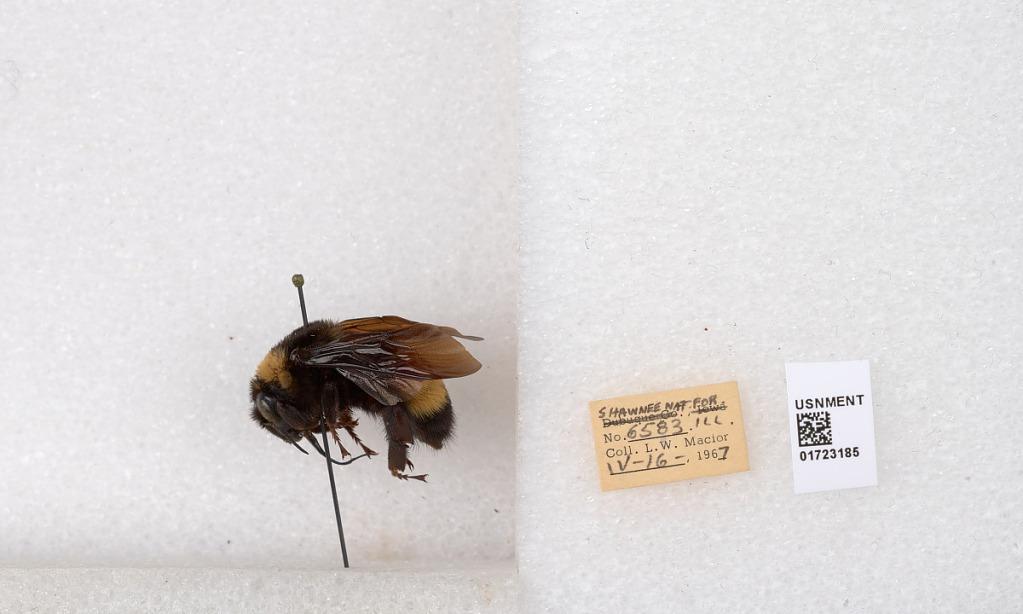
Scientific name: Bombus (Bombus) nevadensis auricormus
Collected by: L. Macior
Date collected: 1967-4-16
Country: United States
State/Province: Illinois
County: Johnson
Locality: Shawnee National Forest
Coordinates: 37.5114, -88.8011